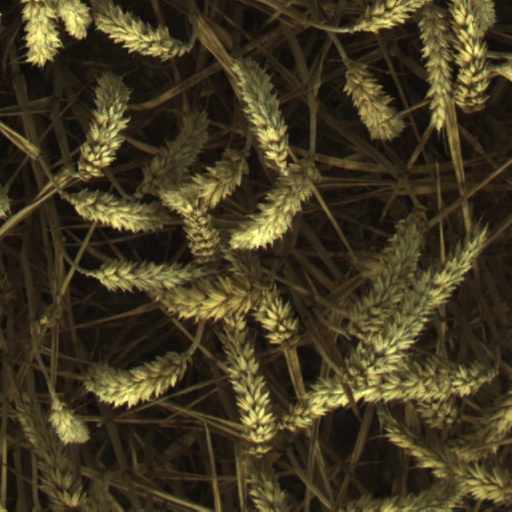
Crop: wheat